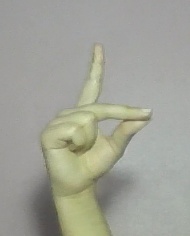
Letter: ta